Anti-fascism

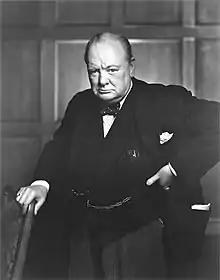
Winston Churchill

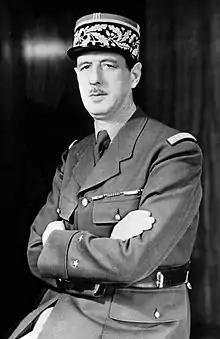
Charles de Gaulle

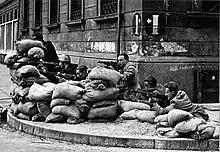
Italian partisans in Milan during the final insurrection leading to the liberation of Italy in April 1945

Counterrevolutionary anti-fascism, also known as conservative and liberal anti-fascism, refers to the opposition to fascism grounded in the defense of democracy, constitutional order, and traditional institutions. Unlike revolutionary anti-fascism, which aims for social and political transformation, counterrevolutionary anti-fascism is focused on preserving or restoring pre-war political systems, such as constitutional monarchies and republics based on Enlightenment ideals.